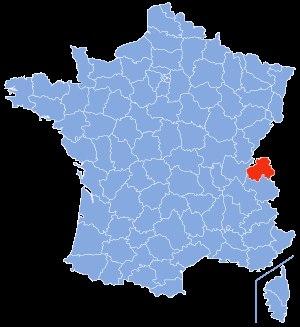
La liste des cavités naturelles les plus profondes de la Haute-Savoie recense, sous forme de tableaux, les cavités souterraines naturelles connues dans ce département français, dont le dénivelé est supérieur ou égal à cent mètres.
La liste des cavités naturelles les plus longues de la Haute-Savoie recense, sous forme de tableaux, les cavités souterraines naturelles connues dans ce département français, dont le développement est supérieur ou égal à mille mètres.